Winfield Scott Stratton

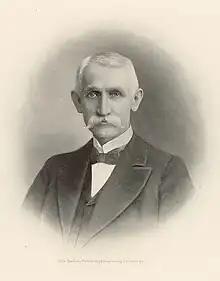
Stratton, 1901

Winfield Scott Stratton (July 22, 1848 – September 14, 1902) was an American prospector, capitalist, and philanthropist. He discovered the Independence Lode near Victor, Colorado on July 4, 1891, and became the Cripple Creek Mining District's first millionaire in 1894. He provided to build buildings, improve the street car system, build the first professional ball park, and provided funds to people in need.